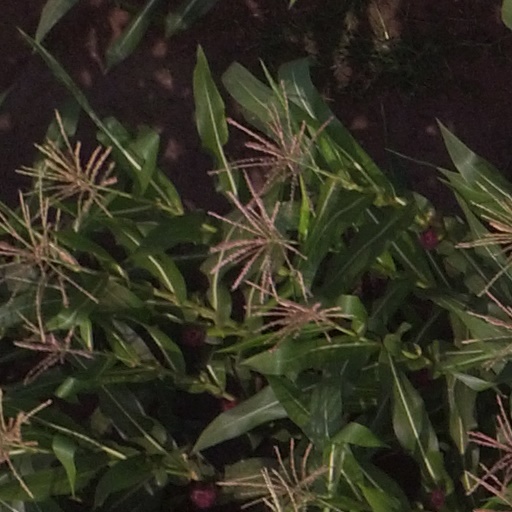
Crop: maize; corn